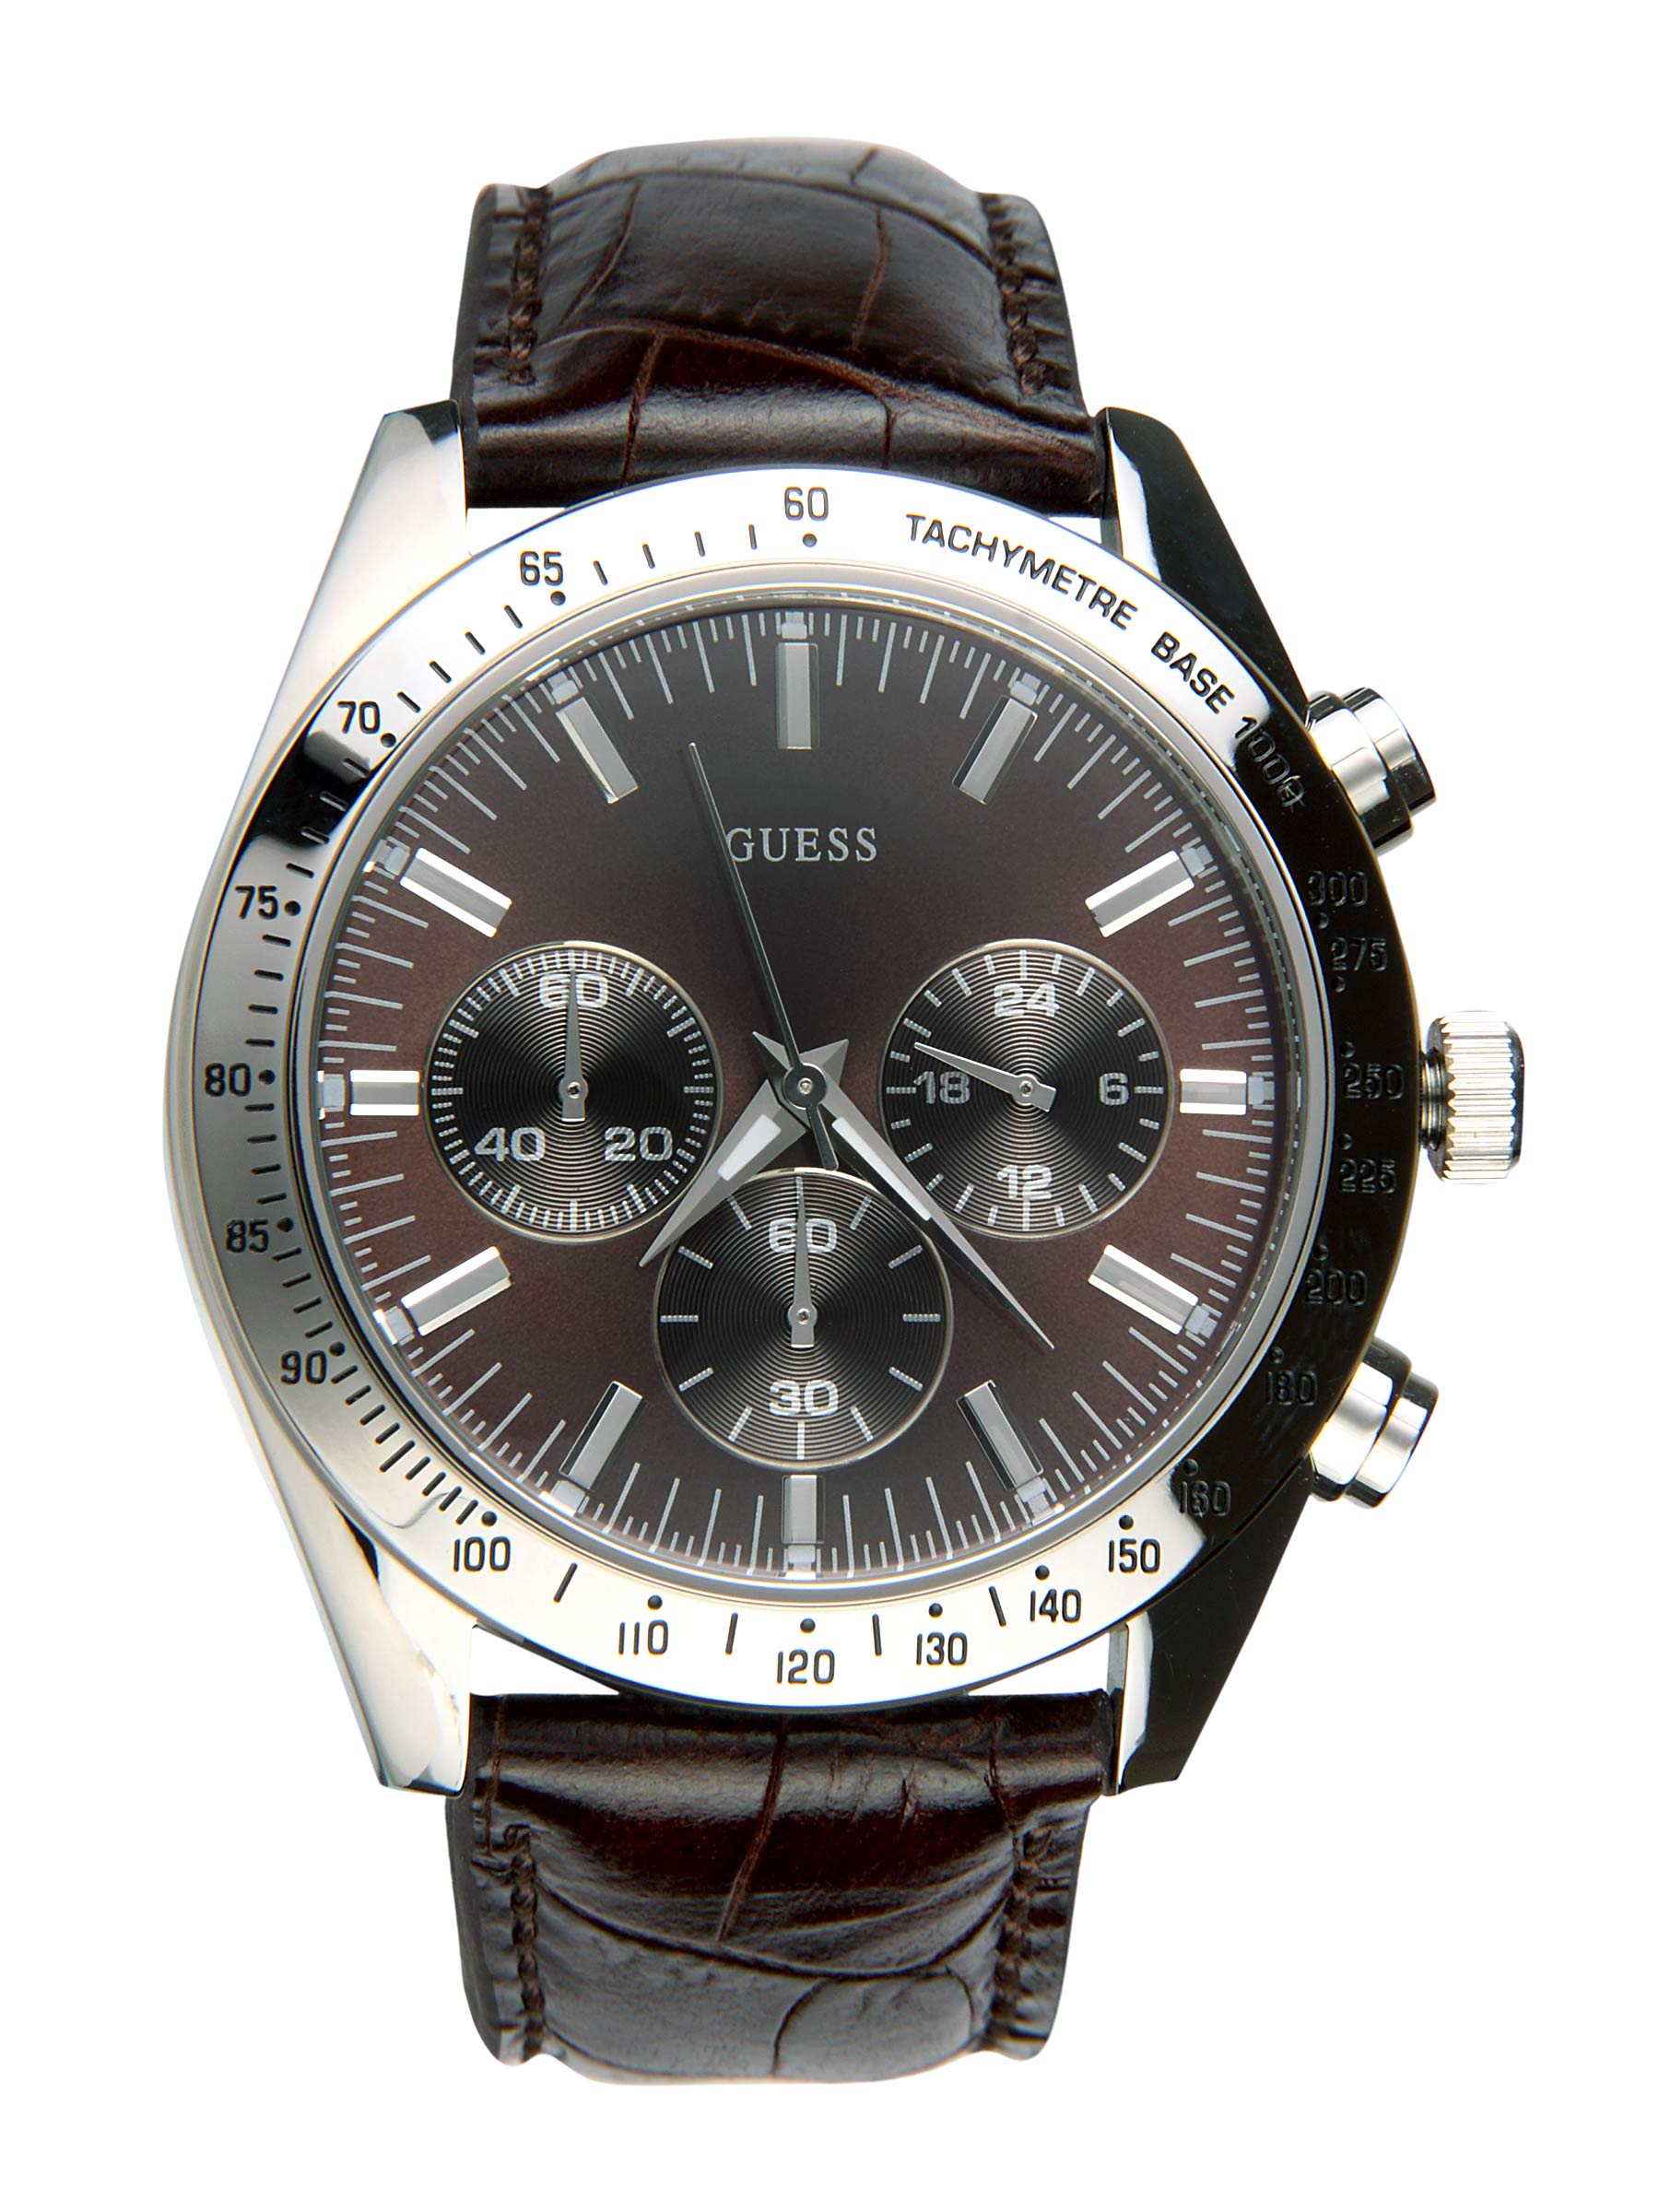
Guess Men Chase Steel Watch
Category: Accessories / Watches / Watches
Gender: Men
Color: Steel
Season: Winter 2016
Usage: Casual